Android fat distribution

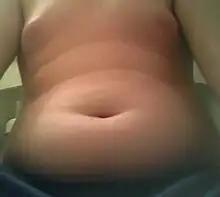
Example of android fat accumulation in a teenage male

Android fat distribution describes the distribution of human adipose tissue mainly around the trunk and upper body, in areas such as the abdomen, chest, shoulder and nape of the neck. This pattern may lead to a "triangle"-shaped body or central obesity, and is more common in males than in females. Thus, the android fat distribution of men is about 48.6%, which is 10.3% higher than that of premenopausal women. In other cases, an ovoid shape forms, which does not differentiate between men and women. Generally, during early adulthood, females tend to have a more peripheral fat distribution, so that their fat is evenly distributed over their body. However, it has been found that as females age, bear children and approach menopause, this distribution shifts towards the android pattern of fat distribution, resulting in a 42.1% increase in android body fat distribution in postmenopausal women. This could potentially provide evolutionary advantages, such as lowering a woman's center of gravity, making her more stable when carrying offspring.